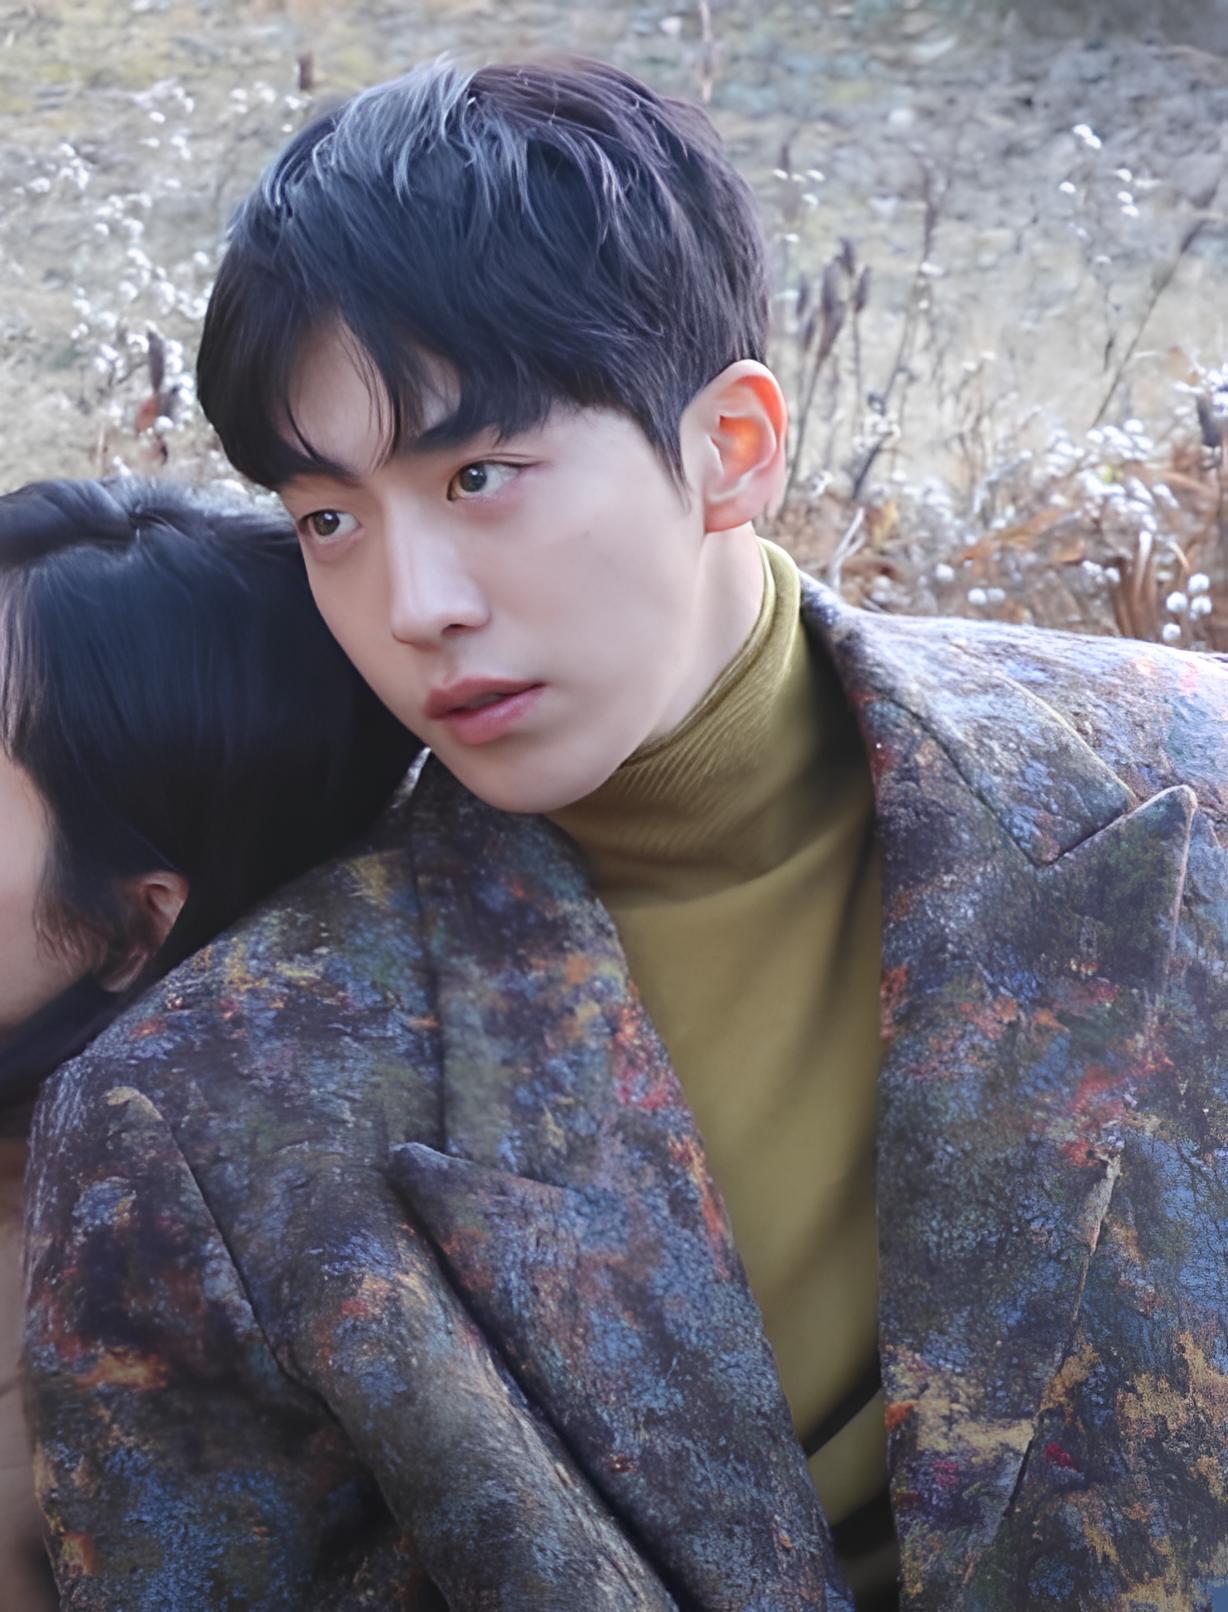
นัม จู-ฮย็อก

| name = นัม จู-ฮย็อก
| image = Nam Joo-hyuk 남주혁 - Photoshoot for Marie Claire Korea in December 2020 (2).jpg
| caption = นัมในเดือนธันวาคม 2020
| birth_place = ปูซาน เกาหลีใต้
| agent = แมเนจเมนต์ซูป
| signature = Nam Joo-hyuk Signature.png
| yearsactive = 2013–ปัจจุบัน
นัม จู-ฮย็อก (; เกิด 22 กุมภาพันธ์ ค.ศ. 1994) เป็นนักเดินแบบและนักแสดงชาวเกาหลีใต้ เริ่มต้นอาชีพด้วยการเป็นนายแบบและปรากฏตัวในมิวสิกวิดีโอหลายเพลงก่อนที่จะเปิดตัวทางโทรทัศน์ในปี ค.ศ. 2014 ด้วยละครเรื่อง "เจ้าหญิงเงือกน้อย" เขามีชื่อเสียงโด่งดังจากบทบาทในละครทางโทรทัศน์เรื่อง"ชีวิตใหม่ หัวใจไม่ลืมรัก" (2015) และนับตั้งแต่นั้นมาก็มีชื่อเสียงจากบทบาทนำในละครเรื่อง "นางฟ้านักยกน้ำหนักคิมบ๊กจู" (2016), "ข้ามมิติ ลิขิตสวรรค์" (2016), "ดวงใจฮาแบ็ค" (2017), "ประกายจ้าในตาเธอ" (2019), "ครูพยาบาลแปลก ปีศาจป่วน" (2020), "สตาร์ทอัพ (ละครโทรทัศน์)|สตาร์ทอัพ" (2020) และ "ยี่สิบห้า ยี่สิบเอ็ด" (2022)
ในปี ค.ศ. 2021 นัม จู-ฮย็อกติดหนึ่งในรายชื่อ Forbes 30 Under 30 จากการประสบผลความสำเร็จในอาชีพนักแสดงและนักเดินแบบ
== ชีวิตในวัยเด็ก ==
นัม จู-ฮย็อก เกิดเมื่อวันที่ 22 กุมภาพันธ์ ค.ศ. 1994 ในปูซาน เกาหลีใต้|ประเทศเกาหลีใต้이정화 기자, “남주혁, 푸른 여름을 닮은 ‘200%’ 소년이 궁금해(인터뷰)”, "텐아시아", 30 พฤษภาคม 2014 ระหว่างศึกษาอยู่ชั้นประถม เขาค่อนข้างเป็นคนตัวเล็ก จึงเริ่มเล่นบาสเกตบอลตั้งแต่ ป.6 และตอนมัธยมตอนต้น ปี 3 เขาเกือบจะได้รับเสนอเข้าคัดเลือกเป็นนักบาสเกตบอลของโรงเรียนมัธยมยองนัม แต่เนื่องจากเป็นก้อนเนื้อในกระดูกหน้าแข้ง และต้องได้รับการผ่าตัด ทำให้เขาต้องเลิกเล่นบาสเกตบอลตั้งแต่นั้นเป็นต้นมา หลังจากจบการศึกษาจากโรงเรียนมัธยมตอนต้นไม่กี่วันก็ได้ย้ายไปอาศัยที่ซูวอน หลังจากนั้นย้ายมาอยู่ที่โซล เขาได้ชนะการประกวด "Top Model" จากการสนับสนุนของ K-Plus ซึ่งไม่นานหลังจากที่เขาได้เซ็นสัญญากับบริษัทนักเดินแบบ
== อาชีพ ==
=== 2013–14: วายจีเคพลัส และปรากฏตัวในมิวสิกวิดีโอ ===
ไฟล์:Nam Joo-hyuk in 2015.jpg|thumb|190x190px|นัม จู-ฮย็อกในปี 2015.
นัม จู-ฮย็อกเริ่มมีผลงานในปี ค.ศ. 2013 กับการเป็นนายแบบให้กับ SONGZIO Homme Spring / Summer 2014 และในปี ค.ศ. 2014 ก็ได้เซ็นสัญญากับวายจีเอ็นเตอร์เทนเมนต์이정화 기자, “남주혁, 푸른 여름을 닮은 ‘200%’ 소년이 궁금해(인터뷰)”, "엑스포츠뉴스", 7 เมษายน 2014
ในปี ค.ศ. 2014 นัม จู-ฮย็อกปรากฏตัวในมิวสิกวีดีโอเพลง "200%" และ "Give Love" ของอักมิว대중문화부, “악동뮤지션 '200%' 뮤직비디오 공개, 모델 남주혁에 뜨거운 관심”, "텐아시아", 30 พฤษภาคม 2014 และในปีเดียวกัน ก็ได้เปิดตัวการแสดงครั้งแรกของเขาด้วยการเป็นนักแสดงสมทบในละคร "เจ้าหญิงเงือกน้อย" (2014) ออกอากาศทางช่องทีวีเอ็น.
=== 2015–ปัจจุบัน: ความนิยมเพิ่มขึ้น ===
ไฟล์:191028 남주혁 (2).jpg|thumb|261x261px|นัม จู-ฮย็อกในงาน 40th Blue Dragon Film Awards ในปี 2019
ในปี ค.ศ. 2015 นัม จู-ฮย็อกได้ไปออกรายการวาไรตีโชว์ "ออฟทูสคูล" ออกอากาศทางช่องเจทีบีซี ในตอนที่ 1 ถึง 39 ในปี ค.ศ. 2015 เขาได้รับบทเป็นบทนำในละครเรื่อง "ชีวิตใหม่ หัวใจไม่ลืมรัก" ออกอากาศช่องเคบีเอส|เคบีเอส 2Lee, Jeong-hwa, “ 남주혁, 푸른 여름을 닮은 '200%' 소년이 궁금해(인터뷰” , "《TenAsia》 (Korean). 2015년 2월 2일에 확인함", 30 พฤษภาคม 2014Kim, Min-ji, “Nam Joo Hyuk Confirmed as Male Lead of School 2015” , "《enewsWorld》. 2015년 4월 6일에 확인함", 31 มีนาคม 2015
ในปี ค.ศ. 2016 ได้รับบทสนับสนุนในละครเรื่อง "ชีสอินเดอะแทร็ป" ออกอากาศทางช่องทีวีเอ็น ตามมาด้วยละครเรื่อง "ข้ามมิติ ลิขิตสวรรค์" ออกอากาศทางช่องเอสบีเอส ในปีเดียวกันเขาได้รับบทเป็นจุนฮย็อง ใน "นางฟ้านักยกน้ำหนักคิมบ๊กจู" แสดงคู่กับอี ซ็อง-กย็องออกอากาศทางช่องบริษัทกระจายเสียงและแพร่ภาพมุนฮวา|เอ็มบีซี
ในปี ค.ศ. 2017 นัม จู-ฮย็อกได้รับบทฮาแบ็คในละครเรื่อง "ดวงใจฮาแบ็ค"
ในปี ค.ศ. 2018 เขาได้รับโอกาสในการแสดงภาพยนตร์เป็นครั้งแรกในเรื่อง "มหาศึกพิทักษ์อันซี" เป็นภาพยนตร์ประวัติศาสตร์ ซึ่งได้รับการตอบรับที่ดี ทำให้เขาได้รับรางวัลนักแสดงชายดีเด่นจากการประกาศรางวัลบลูดรากอนฟิล์ม
ในปี ค.ศ. 2019 นัม จู-ฮย็อกได้ร่วมแสดงในละครแนวโรแมนติกแฟนตาซี เรื่อง "ประกายจ้าในตาเธอ" ซึ่งได้รับการตอบรับในด้านการแสดงที่ดี
ในปี ค.ศ. 2020 นัม จู-ฮย็อกได้ตัดสินใจย้ายค่ายจากวายจีเอ็นเตอร์เทนเมนต์ไปค่ายแมเนจเมนต์ซูป ""นัมจูฮยอก เซ็นสัญญาร่วมค่ายเดียวกับ กงยู ซูจี หลังตัดสินใจไม่ต่อสัญญากับ YG Ent."", korseries, ในปีนี้เขาได้รับบทนำในละครเน็ตฟลิกซ์ เรื่อง "ครูพยาบาลแปลก ปีศาจป่วน" และในละครช่องทีวีเอ็นเรื่อง "สตาร์ทอัพ (ละครโทรทัศน์)|สตาร์ทอัพ" ในปีเดียวกันได้แสดงในภาพยนตร์โรแมนติกเรื่อง "โจเซ่ (ภาพยนตร์)|โจเซ่" ภาพยนตร์จากการผลิตซ้ำของภาพยนตร์ญี่ปุ่นเรื่อง "โจเซ โตะ โทระ โตะ ซากานาทาจิ|โจเซ่ กับเสือและหมู่ปลา" โดยร่วมแสดงกับฮัน จี-มิน ซึ่งเคยร่วมงานกันในละคร "ประกายจ้าในตาเธอ"
จากนั้นนัม จู-ฮย็อกก็ได้ร่วมงานกับคิม แท-รี ในบทบาทนำในละครเรื่อง "ยี่สิบห้า ยี่สิบเอ็ด" ทางช่องทีวีเอ็น เป็นละครบอกเล่าเรื่องราวความรักระหว่างชายหญิงที่พบกันท่ามกลางวิกฤตไอเอ็มเอฟในปี ค.ศ. 1998 ซึ่งฉายในเดือนกุมภาพันธ์ ค.ศ. 2022 เขาได้รับคำวิจารณ์ชื่นชมจากการแสดงในตัวละครแพ็ค อี-จิน สื่อเกาหลีโอเซนอ้างถึงนัม จู-ฮย็อกว่าเป็น "สัญลักษณ์ของเยาวชน" ในขณะที่พวกเขายกย่องทักษะการแสดง ซึ่งสร้างสิ่งที่เรียกว่าซินโดรม "ความเจ็บปวดของจูฮย็อก" นักเขียนคิม โบ-รา กล่าวถึง "ร่างกายที่แข็งแรง ภาพลักษณ์ที่ดูอบอุ่น และความรู้สึกที่ลึกซึ้ง" ซึ่งทำให้เขา "ดูเหมือนตัวละครในการ์ตูนวัยรุ่น" คิมเสริมว่า "น้ำเสียงที่อบอุ่นและน่ารักของ นัม ทำให้หัวใจของผู้ชมสั่นไหวและตกหลุมรักแพ็ค อี-จิน"
นัม จู-ฮย็อกได้เริ่มการแสดงในภาพยนตร์เรื่อง"แค้นเดือดคนดุ‎" ซึ่งเข้าฉายในโรงภาพยนตร์เมื่อวันที่ 26 ตุลาคม ค.ศ. 2022 เขารับบทเป็นชายหนุ่มที่ช่วยผู้ป่วยอัลไซเมอร์ในการแก้แค้น การแสดงของเขาได้รับการอธิบายว่าเป็นการแสดงที่สามารถ "แสดงความเห็นอกเห็นใจที่ก้าวข้ามรุ่นสู่รุ่นในแบบที่มีแต่ นัม เท่านั้นที่ทำได้"
นัมถูกกำหนดให้เป็นนักแสดงนำในละครเรื่อง "Vigilante" ซึ่งสร้างจากเว็บตูนของเนเวอร์ที่มีชื่อเดียวกัน วาดโดยคิม กยู-ซัง เขาถูกกำหนดให้แสดงเป็นนักศึกษาวิทยาลัยตำรวจที่ทำหน้าที่เป็นศาลเตี้ยที่มียศตำแหน่ง
== กิจกรรมอื่น ๆ ==
=== ทูตตราสินค้า ===
ไฟล์:Nam Joohyuk Dior Sauvage 2.png|thumb|150x150px|นัม จู-ฮย็อกโปรโมตไลน์น้ำหอม "Dior Sauvage" ในนิตยสาร Marie Claire Korea ฉบับเดือนมิถุนายน 2021
ในเดือนพฤศจิกายน ค.ศ. 2017 นัม จู-ฮย็อกได้เซ็นสัญญาเป็นทูตตราสินค้าเสื้อผ้ากับเพนช็อปป์ ในเดือนเมษายน ค.ศ. 2019 เขาได้เป็นทูตตราสินค้า ดียอร์|ดียอร์เมน ของเอเชีย
=== การกุศล ===
เมื่อวันที่ 6 เมษายน ค.ศ. 2019 มีรายงานว่านัม จู-ฮย็อกบริจาคเงินประมาณ 30 ล้านวอนให้กับสมาคมบรรเทาสาธารณภัยแห่งชาติโฮปบริดจ์ สำหรับผู้ที่ตกเป็นเหยื่อของไฟป่าจังหวัดคังว็อน (ประเทศเกาหลีใต้)|จังหวัดคังว็อน ในเกาหลีใต้ ในเดือนกุมภาพันธ์ ค.ศ. 2020 เขาบริจาคเงิน 50 ล้านวอนให้กับหีบชุมชนสวัสดิการสังคมแทกู เพื่อใช้สำหรับอุปกรณ์กักกันและการสนับสนุนทางการแพทย์ที่จำเป็นในการป้องกันโรคติดเชื้อไวรัสโคโรนา 2019|โควิด-19
== ชีวิตส่วนตัว ==
=== รับราชการทหาร ===
ในวันที่ 17 ตุลาคม ค.ศ. 2022 มีรายงานว่านัม จู-ฮย็อกจะเข้ากรมในเดือนธันวาคม หน่วยงานได้ยืนยันในภายหลังว่า เขามีกำหนดเข้ารับราชการทหารภาคบังคับในเดือนธันวาคม แต่ยังไม่ได้รับหมายเรียกอย่างเป็นทางการ
เมื่อวันที่ 31 มกราคม ค.ศ. 2023 มีการยืนยันว่านัม จู-ฮย็อกจะเข้าร่วมกองกำลังตำรวจทหารกองบัญชาการป้องกันเมืองหลวงในฐานะหน่วยปราบจลาจลของเจ้าหน้าที่ตำรวจทหารในวันที่ 20 มีนาคม ค.ศ. 2023
==ผลงานการแสดง==
=== ภาพยนตร์ ===
| class="wikitable" style="width:550px" align="center"
! width="10" |ปี
!เรื่อง
!บทบาท
!อ้างอิง
!หมายเหตุ
|-
|2018
| "มหาศึกพิทักษ์อันซี" ("The Great Battle")
|ซา-มุล
|
|
|-
| 2020
|"โจเซ่ (ภาพยนตร์)|โจเซ่" ("Josée")
|ยัง-ซ็อก
|
|
|-
| 2022
|"แค้นเดือดคนดุ‎" ("Remember")
|อิน-กยู
|
|
|
===ละครโทรทัศน์===
| class="wikitable sortable"
|-
! ปี
! เรื่อง
! บทบาท
! สถานีโทรทัศน์
! อ้างอิง
|-
| 2014 || "เจ้าหญิงเงือกน้อย" ("The Idle Mermaid") || พัก แท-บัก || ทีวีเอ็น
|
|-
| rowspan=2|2015 || "ชีวิตใหม่ หัวใจไม่ลืมรัก" ("Who Are You: School 2015") || ฮัน อี-อัน ||เคบีเอส|เคบีเอส2
|
|-
| "เพลิงร้อนซ่อนเล่ห์" ("Glamorous Temptation") || จิน ฮยอง-อู (วัยหนุ่ม) ||บริษัทกระจายเสียงและแพร่ภาพมุนฮวา|เอ็มบีซี
|
|-
| rowspan=3|2016 || "ชีสอินเดอะแทร็ป" ("Cheese in the Trap") || คว็อน อึน-แทค || ทีวีเอ็น
|
|-
|ข้ามมิติ ลิขิตสวรรค์|"ข้ามมิติ ลิขิตสวรรค์" ("Moon Lovers: Scarlet Heart Ryeo") || แพ็คอา ||เอสบีเอส
|
|-
| "นางฟ้านักยกน้ำหนักคิมบ๊กจู" ("Weightlifting Fairy Kim Bok-joo") ||ช็อง จุน-ฮย็อง || บริษัทกระจายเสียงและแพร่ภาพมุนฮวา|เอ็มบีซี
|
|-
|2017 || "ดวงใจฮาแบ็ค" ("The Bride of Habaek")|| ฮาแบ็ค || ทีวีเอ็น
|
|-
|2019 || "ประกายจ้าในตาเธอ" ("The Light in Your Eyes") || อี จุน-ฮา ||เจทีบีซี
|
|-
|2020 ||"สตาร์ทอัพ (ละครโทรทัศน์)|สตาร์ทอัพ" ("Start-up")
|นัม โด-ซาน
|ทีวีเอ็น
|
|-
| 2022
| "ยี่สิบห้า ยี่สิบเอ็ด" ("Twenty-Five Twenty-One")
| แพ็ค อี-จิน
|ทีวีเอ็น
|
|-
|
=== ละครเว็บ ===
| class="wikitable sortable plainrowheaders"
|-
! scope="col" | ปี
! scope="col" | เรื่อง
! scope="col" | แพลตฟอร์ม
! scope="col" | บทบาท
! scope="col" class="unsortable" | อ้างอิง
|-
! scope="row"| 2020
| "ครูพยาบาลแปลก ปีศาจป่วน" (School Nurse Ahn Eun-young)
| เน็ตฟลิกซ์
| ฮง อิน-พโย
|
|-
! scope="row" | 2023
|"วิจิแลนตี" (Vigilante)
| ดิสนีย์+
| คิม จี-ยง
|align=center |
|
===รายการโทรทัศน์===
| class="wikitable sortable plainrowheaders"
|-
! scope="col" | ปี
! scope="col" | รายการ
! scope="col" | บาบาท
! scope="col" | หมายเหตุ
! scope="col" class="unsortable" | อ้างอิง
|-
! scope="row"| 2014–2015
| "Off to School"
| rowspan="6" | สมาชิกนักแสดง
|
| align=center |
|-
! scope="row" rowspan="3" | 2016
| "Celebrity Bromance"
| ร่วมกับคิม จี-ซู (นักแสดง)|จี ซู
| align=center |
|-
| "Three Meals a Day: Gochang Village"
| ร่วมกับยู แฮ-จิน, ชา ซึง-ว็อน และซน โฮ-จุน
| align=center |
|-
| "My Ear's Candy"
|
| align=center |
|-
! scope="row"| 2019
| "Coffee Friends"
|
|
|-
! scope="row"| 2021
| "Unexpected Business"
|
| align=center |
|-
|
=== รายการเว็บ ===
===มิวสิกวิดีโอ===
== ผลงานเพลง ==
=== ปรากฏตัวในซาวด์แทร็ก ===
| class="wikitable plainrowheaders" style="text-align:center;"
|+ รายชื่อเพลงประกอบพร้อมตำแหน่งชาร์ตที่เลือก แสดงปีที่วางจำหน่าย และชื่ออัลบั้ม
! scope="col" rowspan="3" style="width:15em;" | เพลง
! scope="col" rowspan="3" | ปี
! scope="col" colspan="2" | ตำแหน่งสูงสุดของชาร์ต
! scope="col" rowspan="3" | อัลบั้ม
|-
! scope="col" colspan="2" style="width:2.5em;font-size:90%" | KOR
|-
! scope="col" style="width:2.5em;font-size:90%" |เซอร์เคิลดิจิทัลชาร์ต|แกออน"With":
! scope="col" style="width:2.5em;font-size:90%" | ฮอต"With":
|-
! scope=row | "With"
| 2022
| 40 || 54
| "ยี่สิบห้า ยี่สิบเอ็ด#เพลงประกอบละคร|ทเวนตี-ไฟฟ์ ทเวนตี-วัน โอเอสที"
|-
|
== รางวัล ==
| class="wikitable plainrowheaders sortable"
|+ ชื่อพิธีมอบรางวัล ปีที่เสนอ ประเภท ผู้ได้รับการเสนอชื่อเข้าชิงรางวัล และผลการเสนอชื่อ
! scope="col" | รางวัล
! scope="col" | ปี
! scope="col" | สาขา
! scope="col" | ผลงาน
! scope="col" | ผล
! scope="col" class="unsortable" | อ้างอิง
|-
! rowspan="1" scope="row" | เอแพนสตาร์อะวอดส์|APAN Star Awards
| rowspan="1" style="text-align:center" | 2015
| นักแสดงหน้าใหม่ยอดเยี่ยม
| rowspan="1" | "ชีวิตใหม่ หัวใจไม่ลืมรัก"
|
| style="text-align:center" |
|-
! scope="row" | Art Awards
| rowspan="1" style="text-align:center" | 2020
| รางวัลโมเมอุมมี
| นัม จู-ฮย็อก
|
| style="text-align:center" rowspan="1" |
|-
! rowspan="1" scope="row" | Baeksang Arts Awards
| rowspan="1" style="text-align:center" | 2019
| นักแสดงหน้าใหม่ยอดเยี่ยม – ภาพยนตร์
| rowspan="4" | "มหาศึกพิทักษ์อันซี"
|
| style="text-align:center" |
|-
! rowspan="1" scope="row" | Blue Dragon Film Awards
| rowspan="1" style="text-align:center" | 2018
| นักแสดงหน้าใหม่ยอดเยี่ยม
|
| style="text-align:center" |
|-
! rowspan="2" scope="row" | Buil Film Awards
| rowspan="2" style="text-align:center" |2019
| นักแสดงหน้าใหม่ยอดเยี่ยม
|
|
|-
| รางวัลดารายอดนิยม
|
|
|-
! rowspan="1" scope="row" | CFDK Awards
| style="text-align:center" | 2014
| รางวัลนายแบบแฟชั่นแห่งปี ประเภทนายแบบชาย
| นัม จู-ฮย็อก
|
|
|-
! scope="row" | Chunsa Film Art Awards
| style="text-align:center" | 2019
| นักแสดงหน้าใหม่ยอดเยี่ยม
| rowspan="1" | "มหาศึกพิทักษ์อันซี"
|
| style="text-align:center"|
|-
! rowspan="1" scope="row" | Director's Cut Awards
| rowspan="1" style="text-align:center" |2022
| นักแสดงหน้าใหม่ยอดเยี่ยม - ภาพยนตร์
| rowspan="1" | "โจเซ่ (ภาพยนตร์)|โจเซ่"
|
| style="text-align:center" |
|-
! scope="row" | Drama Fever Awards
| style="text-align:center" | 2017
| รางวัลดาวรุ่ง
| "ชีสอินเดอะแทร็ป"
|
|
|-
! scope="row" | InStyle Star Icon
| style="text-align:center" | 2016
| ไอคอนสไตล์
| นัม จู-ฮย็อก
|
|
|-
! rowspan="3" scope="row" | KBS Drama Awards
| rowspan="3" style="text-align:center" |2015
| นักแสดงหน้าใหม่ยอดเยี่ยม
| rowspan="3" |"ชีวิตใหม่ หัวใจไม่ลืมรัก"
|
| style="text-align:center"|
|-
| รางวัลนักแสดงยอดนิยม, นักแสดงชาย
|
| style="text-align:center"|
|-
| รางวัลคู่รักยอดเยี่ยม (ร่วมกับคิม โซ-ฮย็อน)
|
|
|-
! rowspan="1" scope="row" | KOFRA Film Awards
| rowspan="1" style="text-align:center" | 2019
| rowspan="4 " | นักแสดงหน้าใหม่ยอดเยี่ยม
| rowspan="2" |"มหาศึกพิทักษ์อันซี"
|
| style="text-align:center" |
|-
! scope="row" | Korean Association of Film Critics Awards
| style="text-align:center" | 2018
|
| style="text-align:center"|
|-
! rowspan="2" scope="row" | รางวัลละครเกาหลี|Korea Drama Awards
| style="text-align:center" |2015
| rowspan="1" |"ชีวิตใหม่ หัวใจไม่ลืมรัก"
|
| style="text-align:center"|
|-
| style="text-align:center"| 2017
| "นางฟ้านักยกน้ำหนักคิมบ๊กจู"
|
|
|-
! scope="row" | KoreanUpdates Awards
| style="text-align:center" | 2015
| รางวัลคู่รักยอดเยี่ยม (ร่วมกับคิม โซ-ฮย็อน)
| "ชีวิตใหม่ หัวใจไม่ลืมรัก"
|
|
|-
! scope="row" | BIFF Marie Claire Asia Star Awards
| style="text-align:center" | 2018
|รางวัลดาวรุ่ง
|rowspan=1|"มหาศึกพิทักษ์อันซี"
|
| style="text-align:center"|
|-
! rowspan="3" scope="row" | MBC Drama Awards
| rowspan="3" style="text-align:center" |2016
|รางวัลนักแสดงนำชายยอดเยี่ยม ประเภทมินิซีรีส์
| rowspan="3" |"นางฟ้านักยกน้ำหนักคิมบ๊กจู"
|
| style="text-align:center" rowspan="2" |
|-
|นักแสดงหน้าใหม่ยอดเยี่ยม
|
|-
| รางวัลคู่รักยอดเยี่ยม (ร่วมกับอี ซ็อง-กย็อง)
|
|
|-
! scope="row" | Prêmio Anual K4US
| style="text-align:center" | 2022
| นักแสดงแห่งปี
| "ยี่สิบห้า ยี่สิบเอ็ด"
|
| style="text-align:center" |
|-
! rowspan="4" scope="row" | ซูมปี|Soompi Awards
| rowspan="2" style="text-align:center" | 2016
| นักแสดงแบรกเอาต์
| rowspan="2" | "ชีวิตใหม่ หัวใจไม่ลืมรัก"
|
| style="text-align:center" rowspan="2"|
|-
| โบรแมนซ์ยอดเยี่ยม (ร่วมกับยุก ซ็อง-แจ)
|
|-
| style="text-align:center" rowspan=2| 2017
| รางวัลจูบยอดเยี่ยม (ร่วมกับชิน เซ-คย็อง)
| rowspan="2" | "ดวงใจฮาแบ็ค"
|
|
|-
| รางวัลคู่รักยอดเยี่ยม (ร่วมกับชิน เซ-คย็อง)
|
|
|-
! scope="row" | Seoul International Drama Awards
| style="text-align:center" | 2021
|นักแสดงเกาหลีดีเด่น
| "สตาร์ทอัพ (ละครโทรทัศน์)|สตาร์ทอัพ"
|
| style="text-align:center"|
|-
! scope="row" | The Seoul Awards
| style="text-align:center" | 2018
| นักแสดงหน้าใหม่ยอดเยี่ยม (ภาพยนตร์)
| "มหาศึกพิทักษ์อันซี"
|
| style="text-align:center"|
|-
|
=== รายการ ===
| class="wikitable plainrowheaders sortable"
|+ ชื่อผู้พิมพ์ ปีที่พิมพ์ ชื่อบทความ และตำแหน่ง
|-
! scope="col" | สำนักพิมพ์
! scope="col" | ปี
! scope="col" | รายการ
! scope="col" | ตำแหน่ง
! scope="col" class="unsortable" | อ้างอิง
|-
! scope="row" rowspan="2" | "ฟอบส์"
| style="text-align:center" rowspan="1" | 2020
| Asia's 100 Digital Stars
| style="text-align:center" | อยู่ในตำแหน่ง
| style="text-align:center" |
|-
| style="text-align:center" rowspan="1" | 2021
| 30 Under 30 Asia
| style="text-align:center" | อยู่ในตำแหน่ง
| style="text-align:center" rowspan="1" |
|-
|
== อ้างอิง ==
== แหล่งข้อมูลอื่น ==
*
*
หมวดหมู่:บุคคลที่เกิดในปี พ.ศ. 2537
หมวดหมู่:นายแบบเกาหลีใต้
หมวดหมู่:นักแสดงชายชาวเกาหลีใต้
หมวดหมู่:นักแสดงละครโทรทัศน์ชายชาวเกาหลีใต้
หมวดหมู่:บุคคลจากปูซาน
หมวดหมู่:บุคคลที่ยังมีชีวิตอยู่
หมวดหมู่:ผู้เข้าแข่งขันรายการรันนิ่งแมน
หมวดหมู่:ศิลปินสังกัดวายจีเอนเตอร์เทนเมนต์
หมวดหมู่:ผู้ได้รับรางวัลบลูดรากอนฟิล์ม สาขานักแสดงชายหน้าใหม่ยอดเยี่ยม
หมวดหมู่:นักแสดงชายชาวเกาหลีใต้ในศตวรรษที่ 21
หมวดหมู่:นักแสดงภาพยนตร์ชายชาวเกาหลีใต้
หมวดหมู่:ผู้มีชื่อเสียงทางโทรทัศน์ชาวเกาหลีใต้
หมวดหมู่:นักแสดงชายจากปูซาน